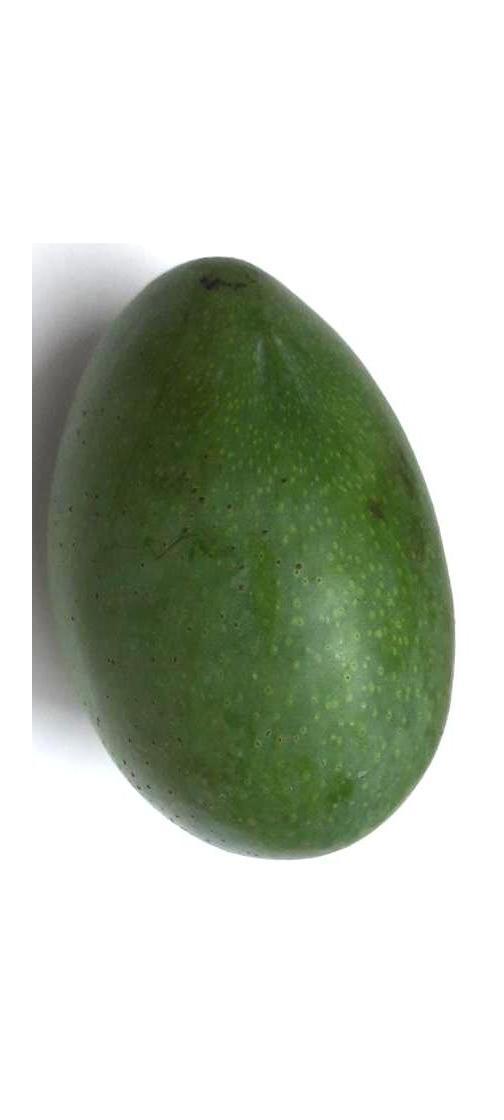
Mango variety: Ashshina Zhinuk